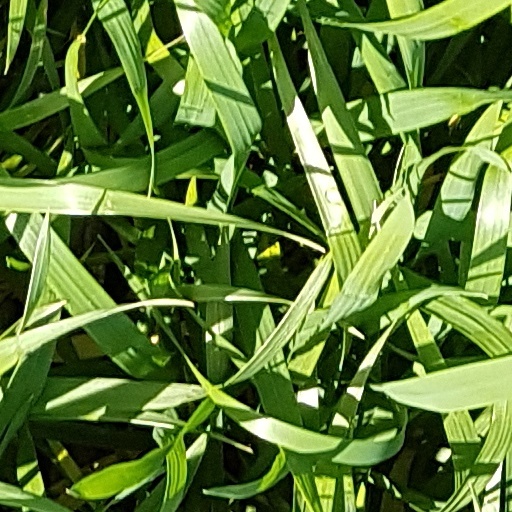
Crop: wheat